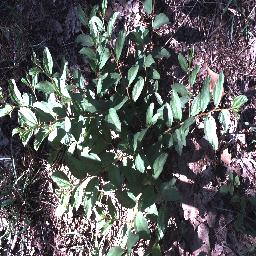
Label: chinee_apple